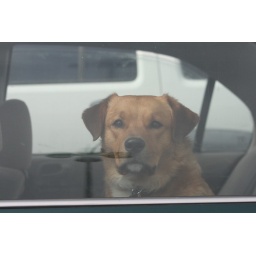
This sweet dog was sitting in his car looking for his owner, when I parked my car next to him..........;o(